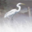
Label: bird